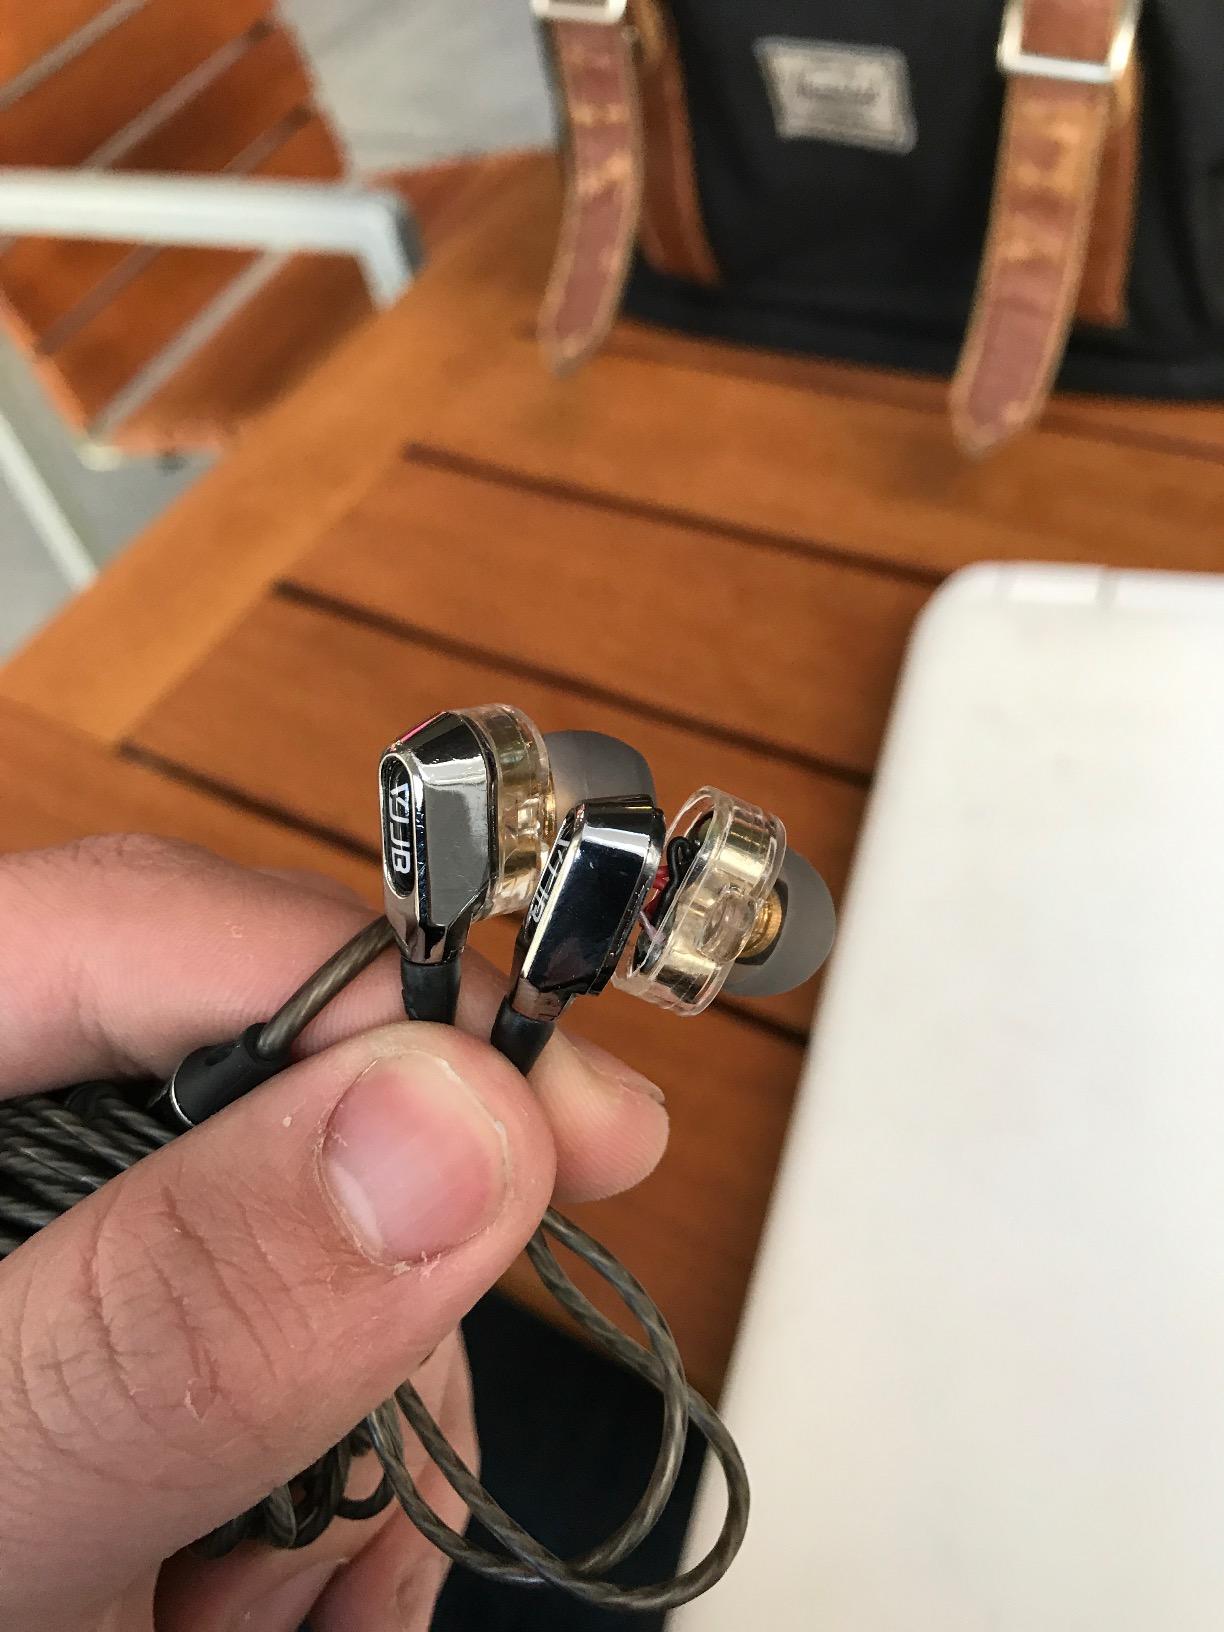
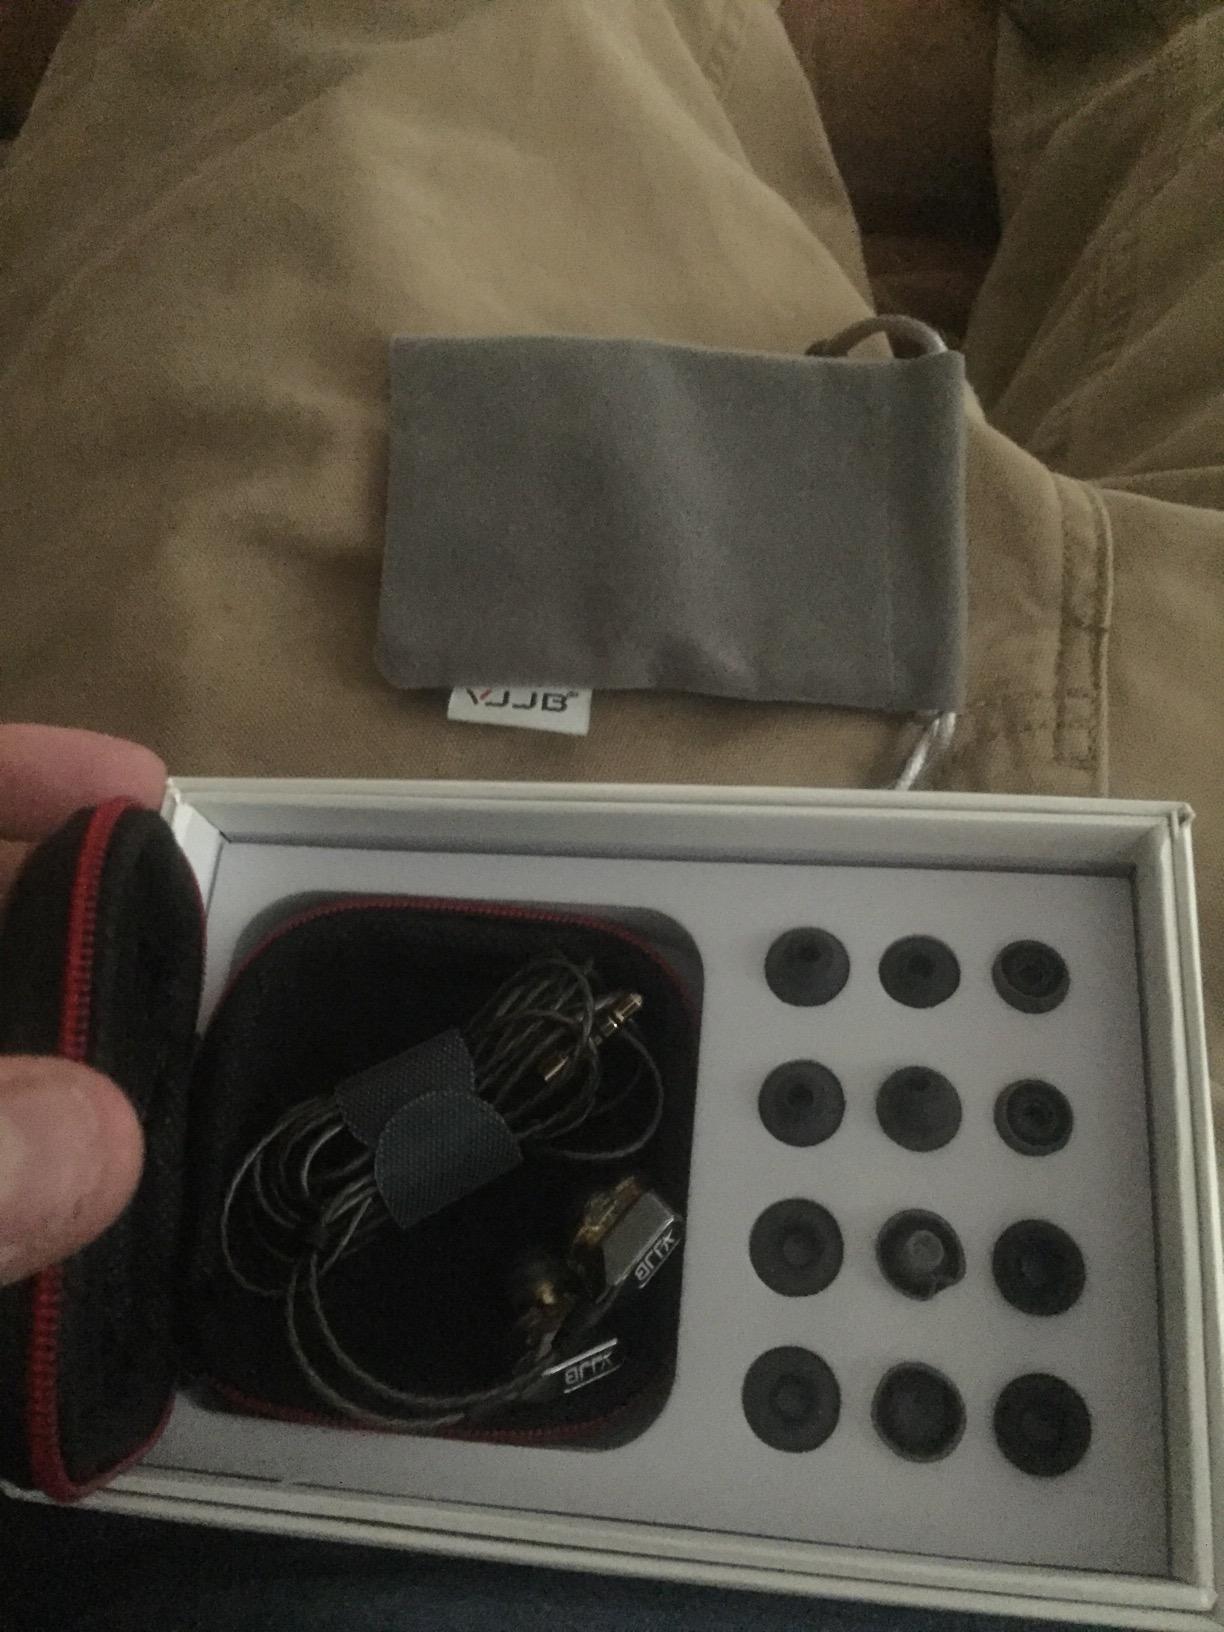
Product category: headphones
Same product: yes